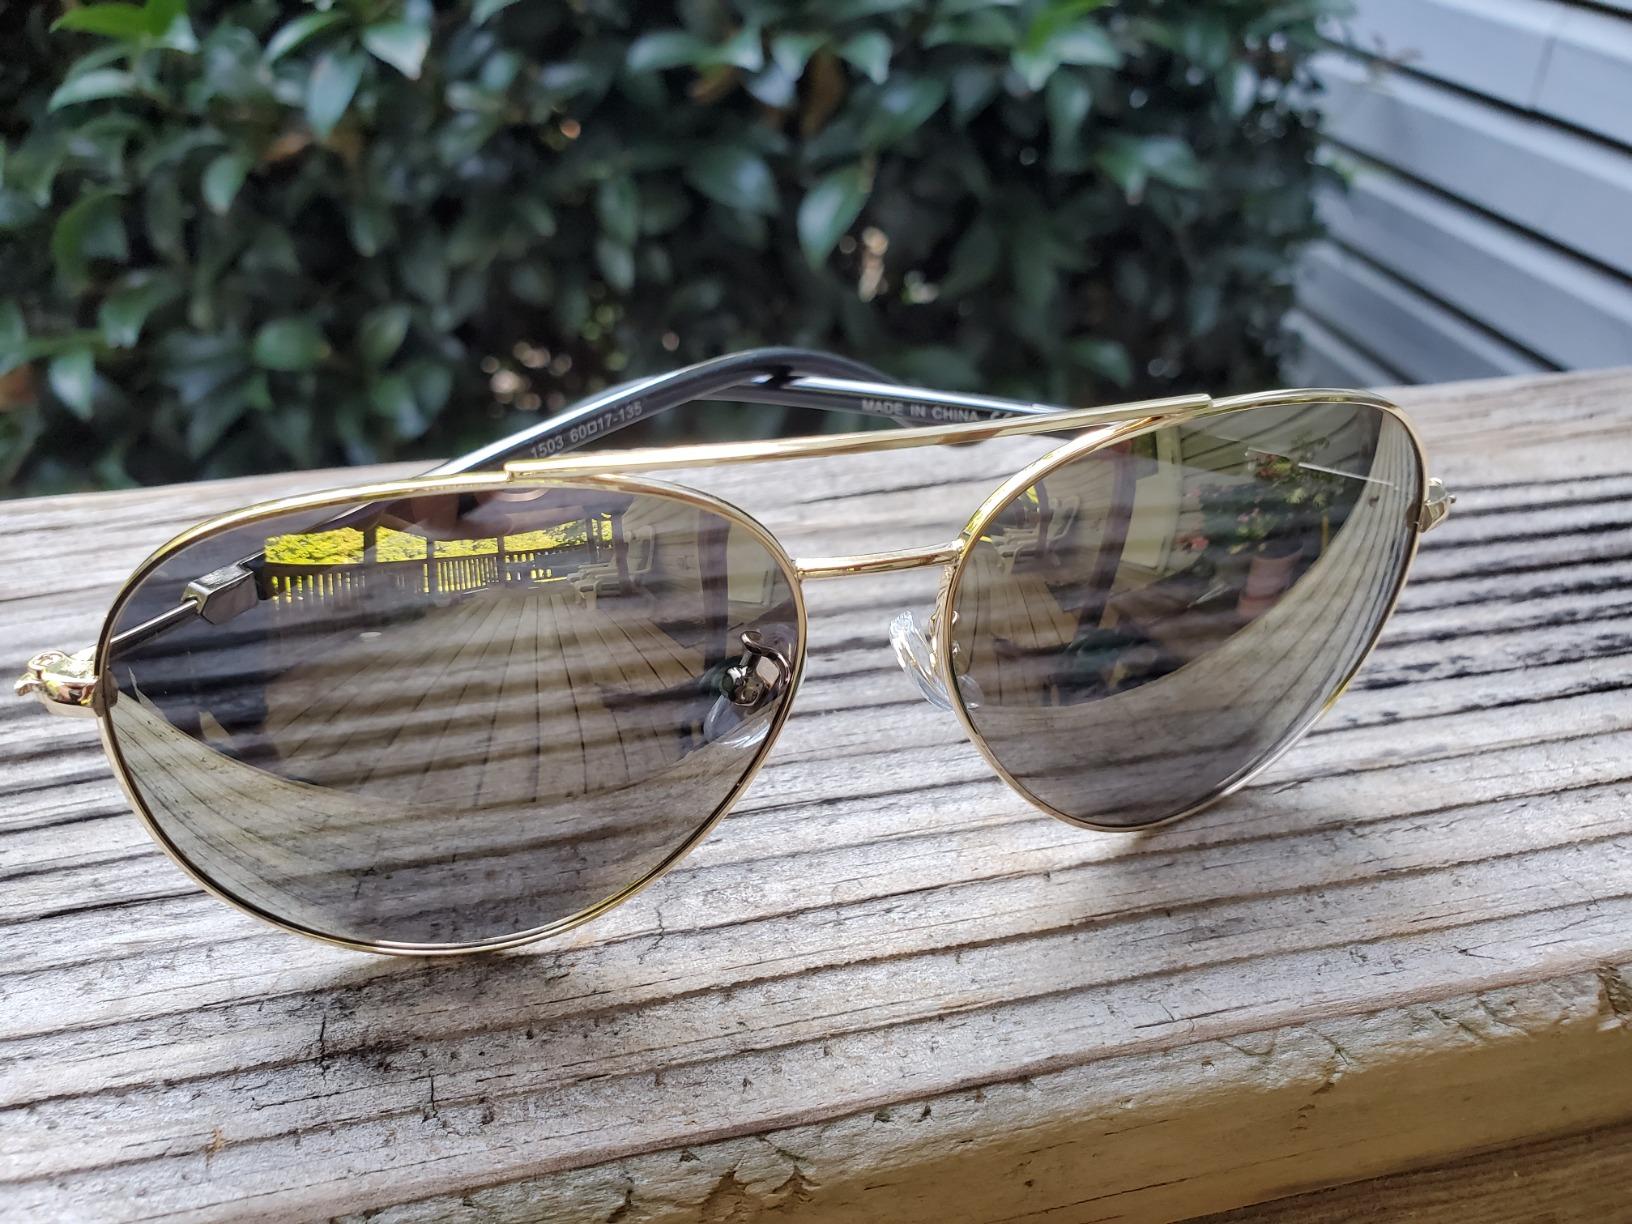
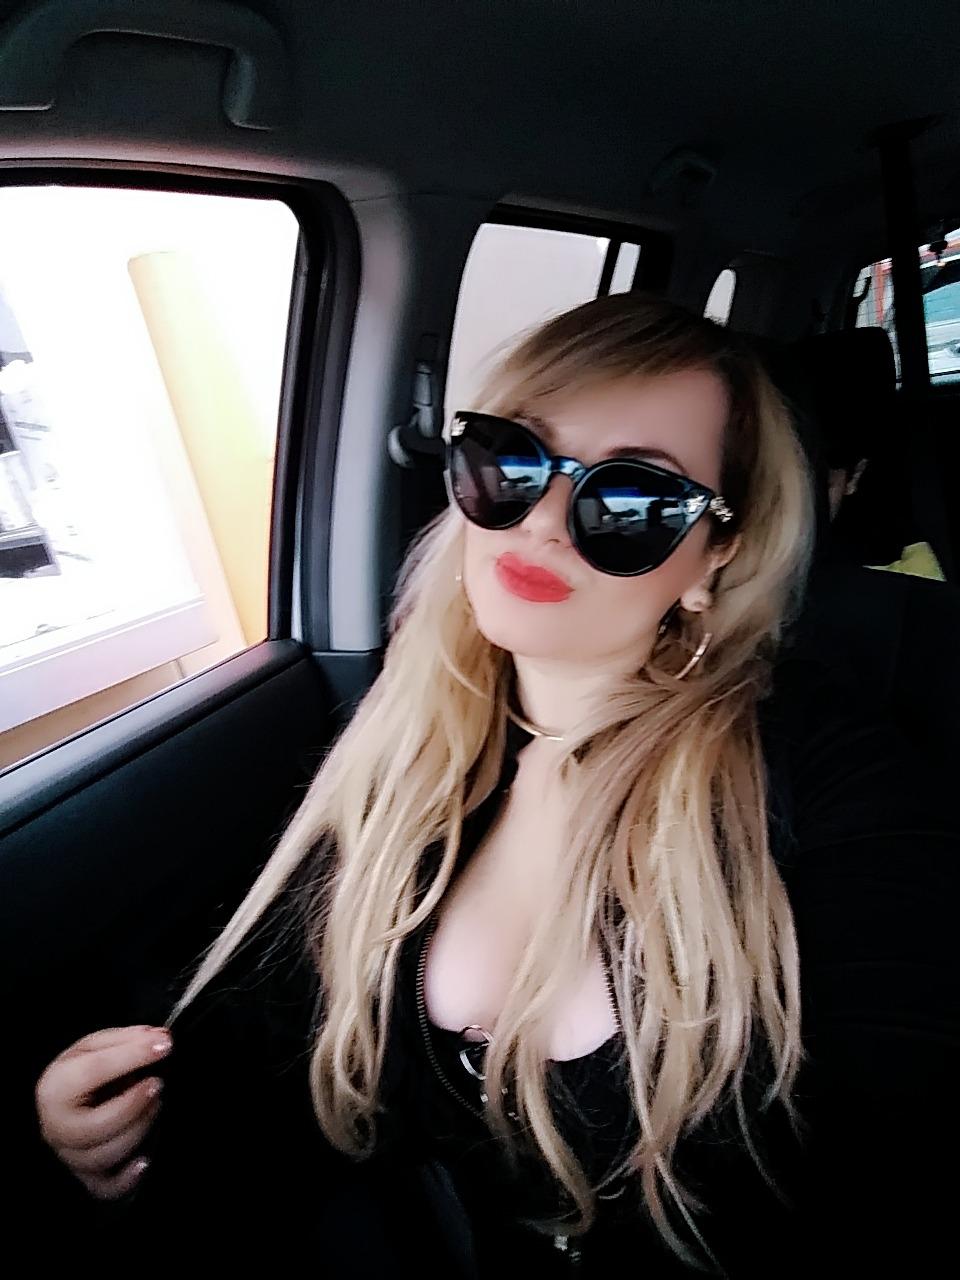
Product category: accessories_sunglasses
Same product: no